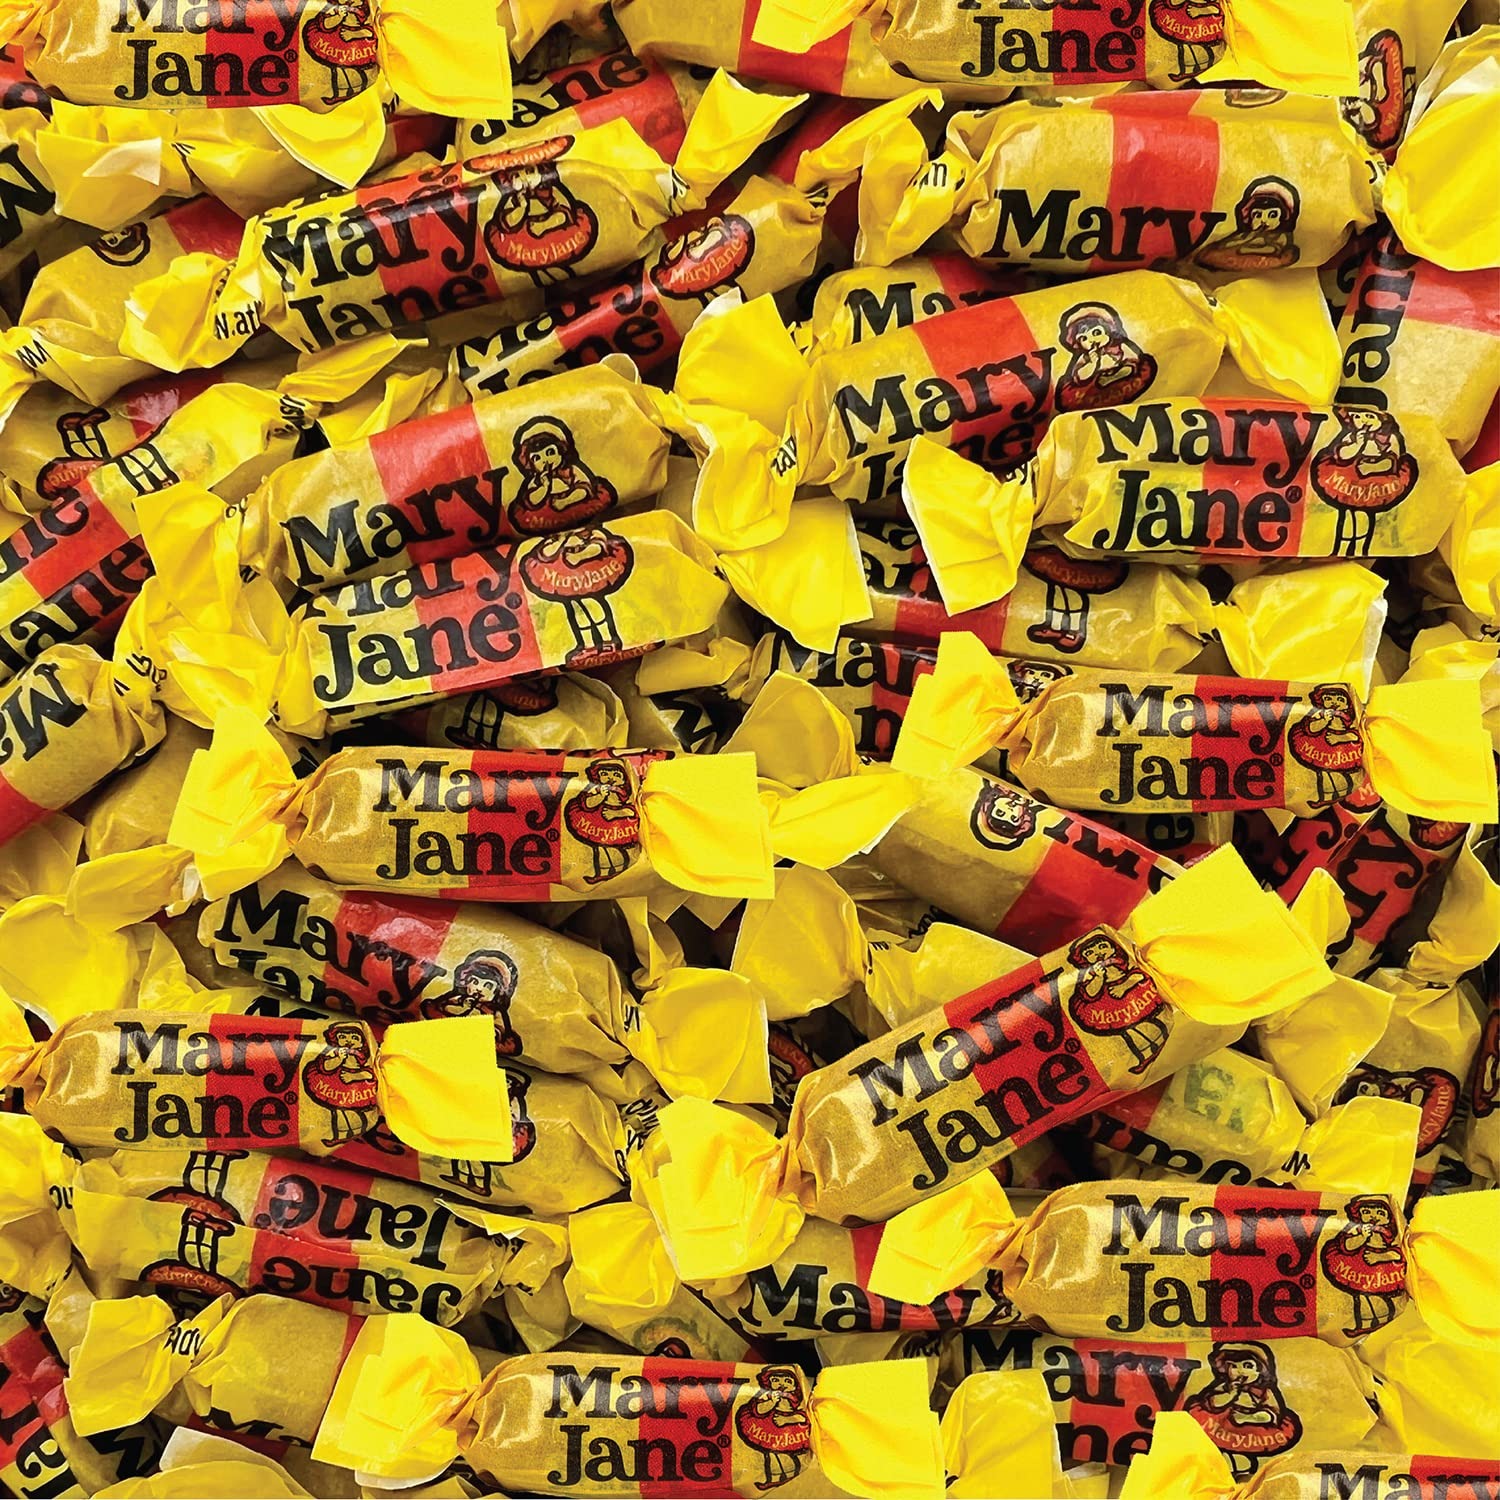
Item Name: Mary Jane Taffy Candy - 2 Pound Bulk Pack (About 240 Count) - Retro Peanut Butter Chews
Bullet Point 1: Mary Jane Old-Fashioned Taffies; 2-pound bulk bag; approximately 240 pieces per order
Bullet Point 2: Mary Jane candy maintains the nostalgic flavor profile of peanuts and molasses in easy-to-open twist-wrap packaging and a bite-sized shape
Bullet Point 3: Perfect for a quick, sweet treat during breaks, after meals, or whenever you crave something chewy and peanut buttery
Bullet Point 4: This candy is ideal for birthdays, parties, sweet tables, work, school, movie nights, holidays, family gatherings, and many more
Bullet Point 5: This product has been repackaged by CrazyOutlet, which is not affiliated with the original manufacturer or manufacturers of the repackaged products
Product Description: This 2-pound bag features 240 pieces of Old-School Mary Jane Peanut Butter Chewy Candy
Value: 32.0
Unit: Ounce

Price: 19.99